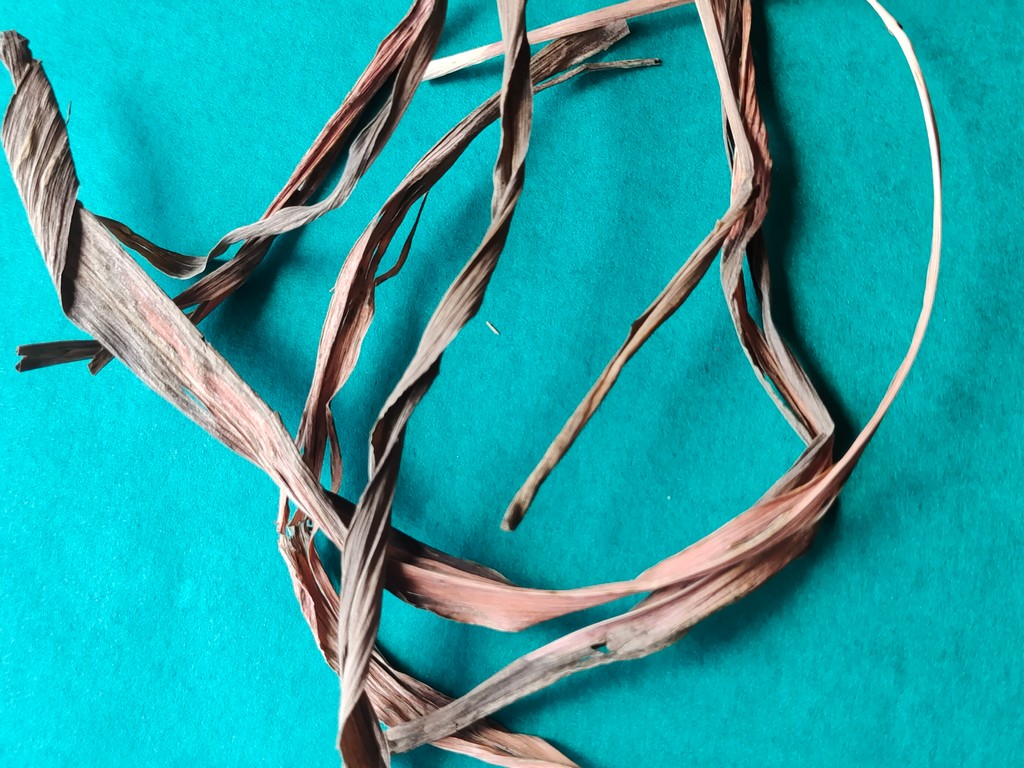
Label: Dried